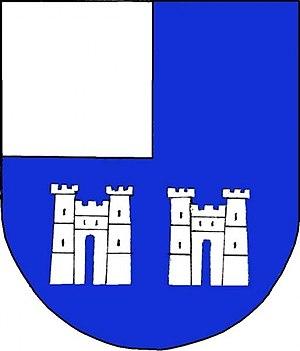
Lukavec est un bourg du district de Pelhřimov, dans la région de Vysočina, en République tchèque. Sa population s'élevait à 1 004 habitants en 2019.